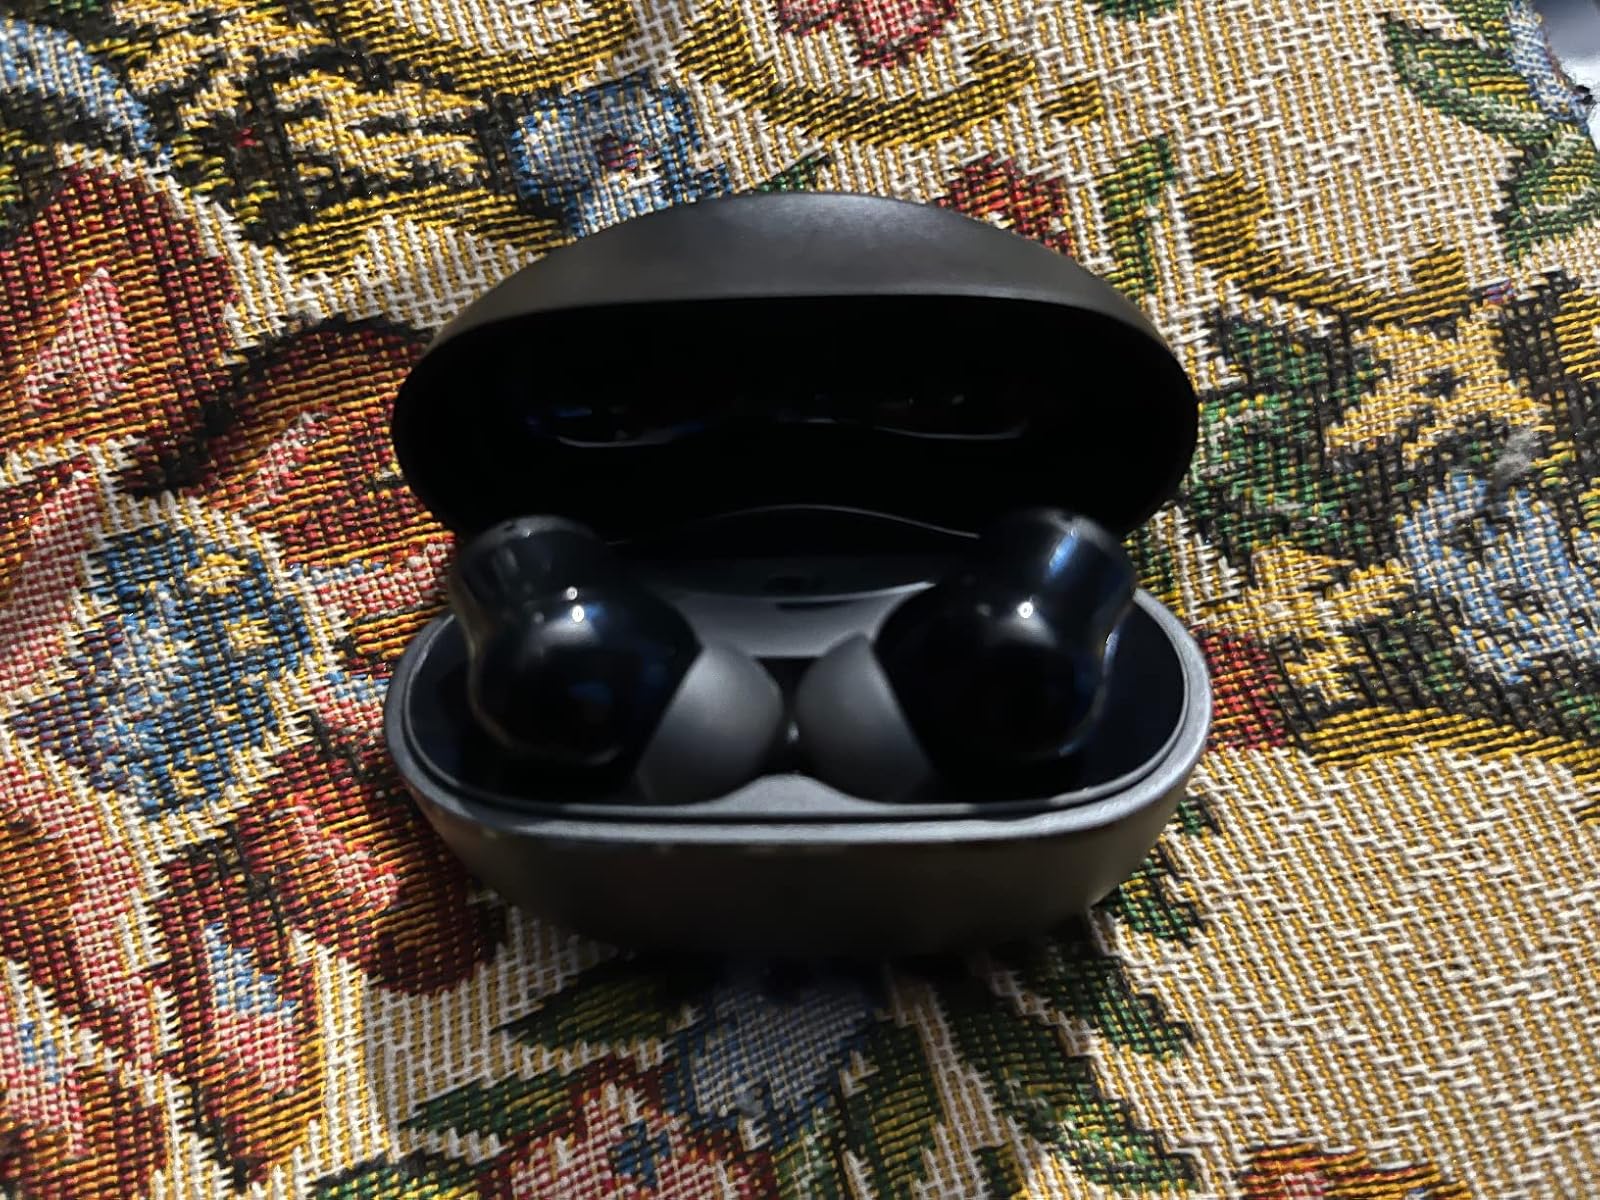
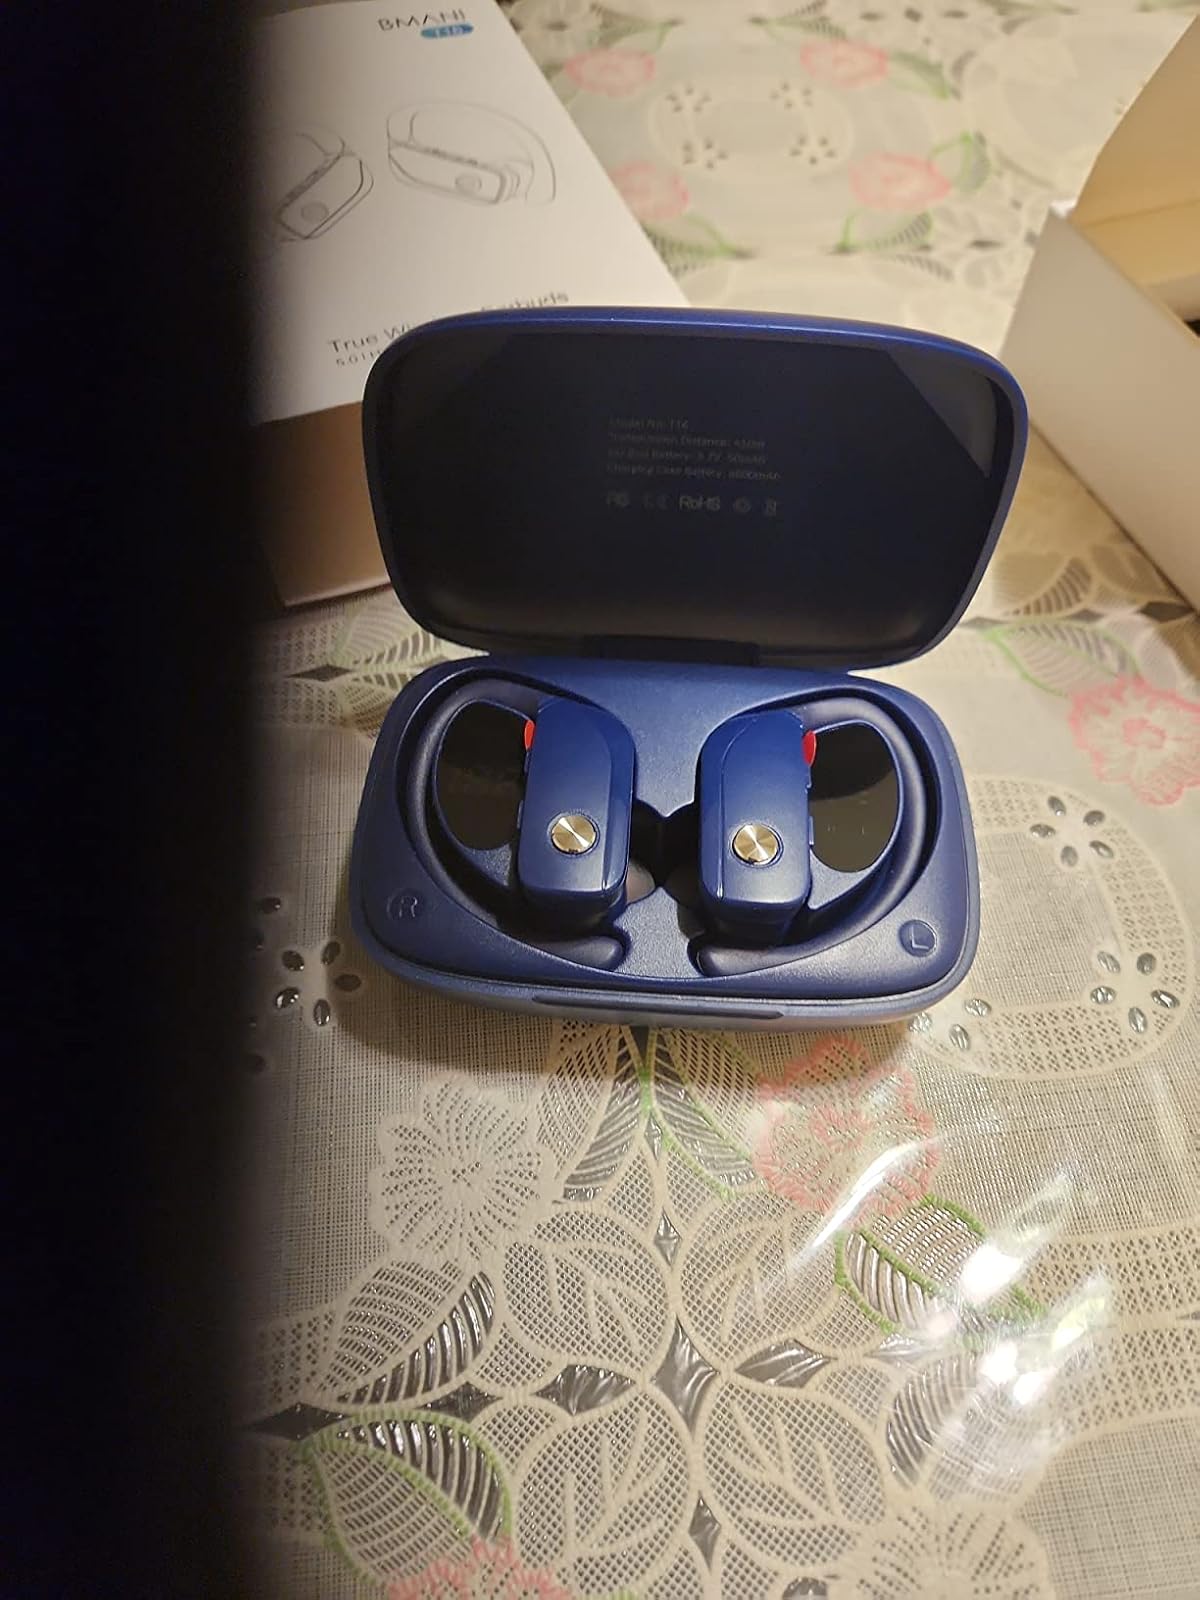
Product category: earbuds
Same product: no